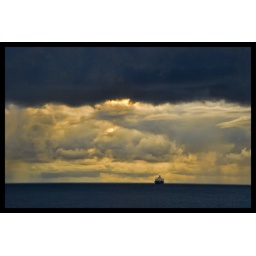
Cargo ship off the coast of Sydney under a stormy sky. Taken from North Head.